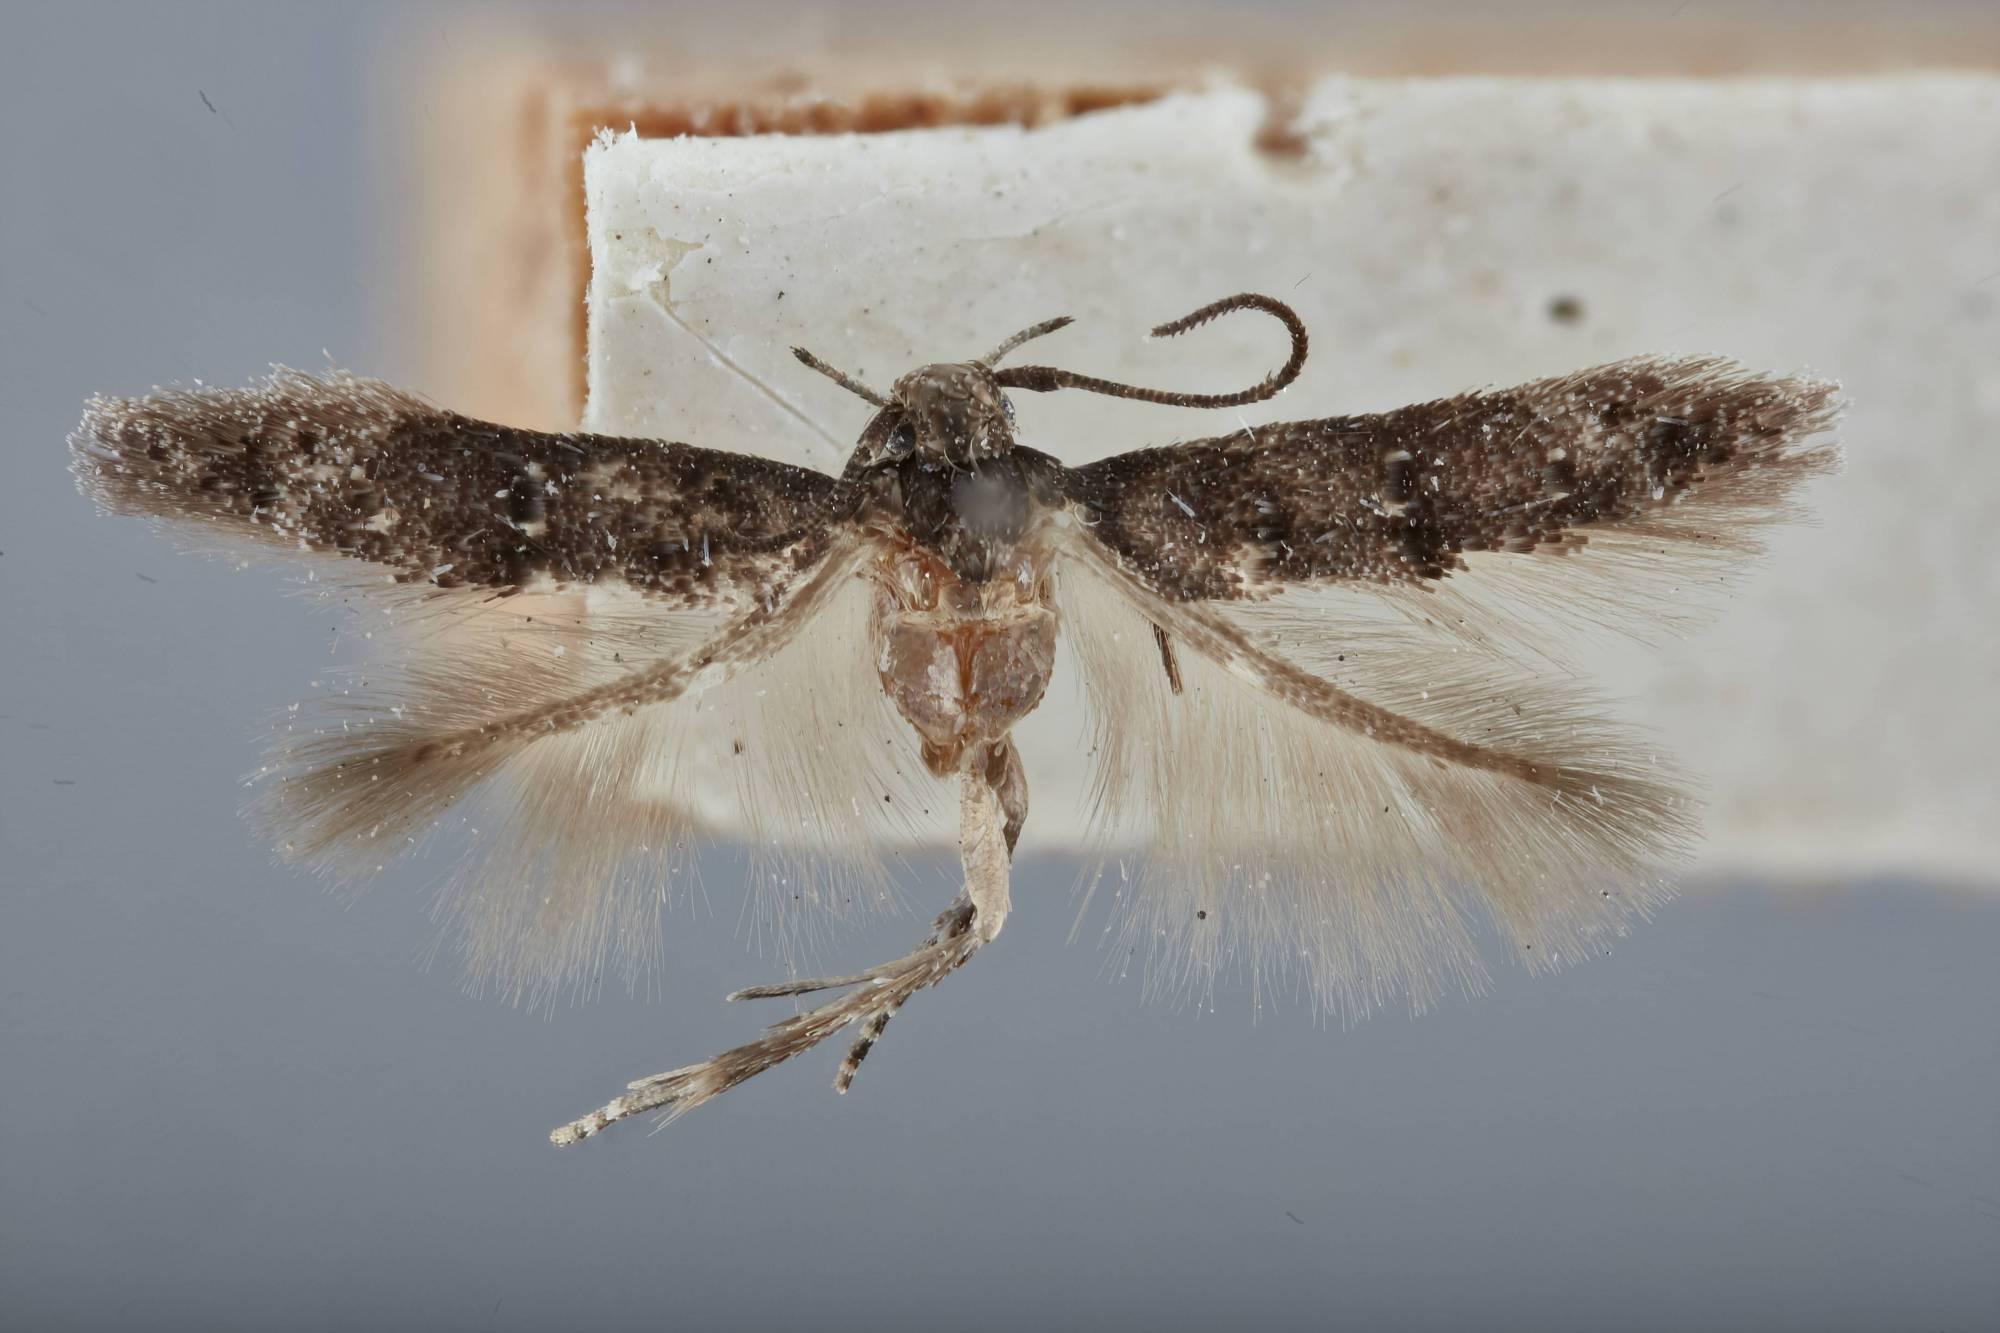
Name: Aeaea venifica
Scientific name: Aeaea venifica Hodges, 1964
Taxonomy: Animalia, Arthropoda, Insecta, Lepidoptera, Glossata, Cosmopterigidae, Chrysopeleiinae
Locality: [Not Stated], Putnam, Illinois, United States
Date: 26 Jun 1957